Étienne François Geoffroy

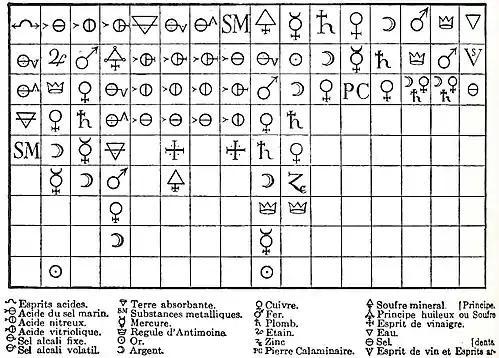
Geoffroy's Affinity Table (1718): At the head of the column is a substance with which all the substances below can combine.

These were lists, prepared by collating observations on the actions of substances one upon another, showing the varying degrees of affinity exhibited by analogous bodies for different reagents, and they retained their vogue for the rest of the century, until displaced by the profounder conceptions introduced by CL Berthollet.